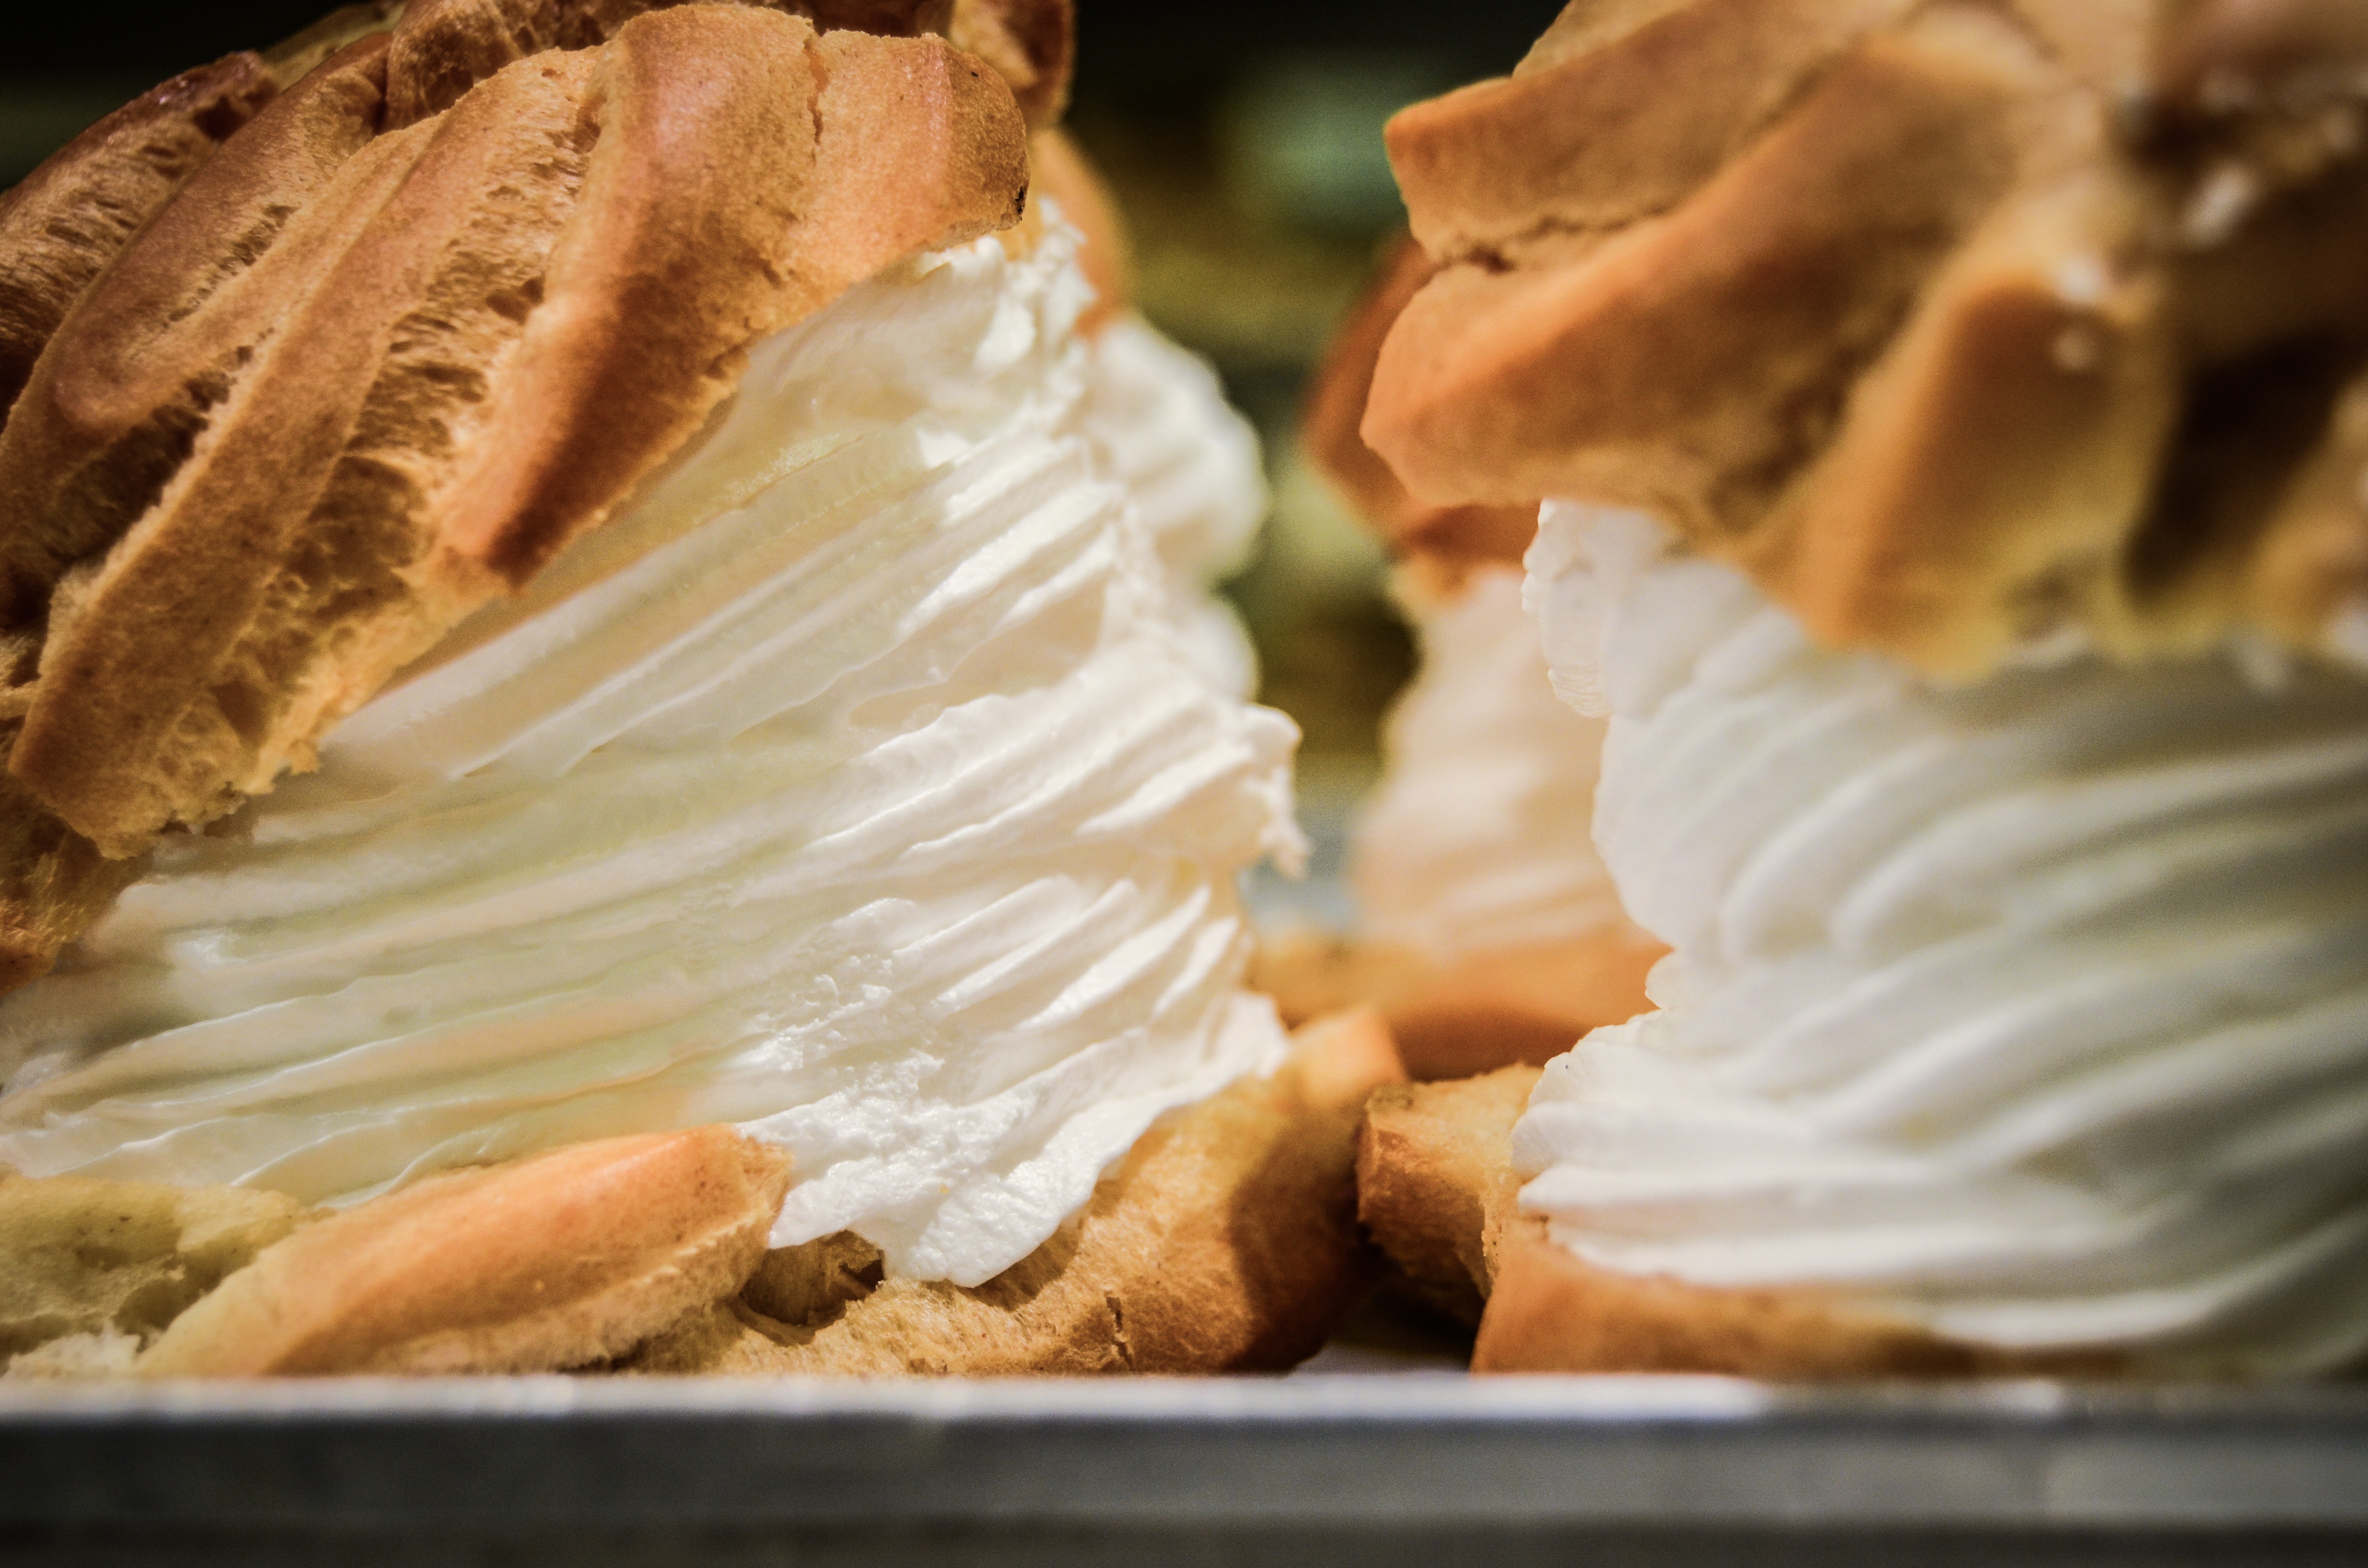
dish, meal, food, breakfast, baking, ice cream, dessert, cuisine, cream, cake, bakery, pastries, eating, sweets, icing, sweetness, baked goods, cakes, flavor, pastry shop, cake with cream, karpatka